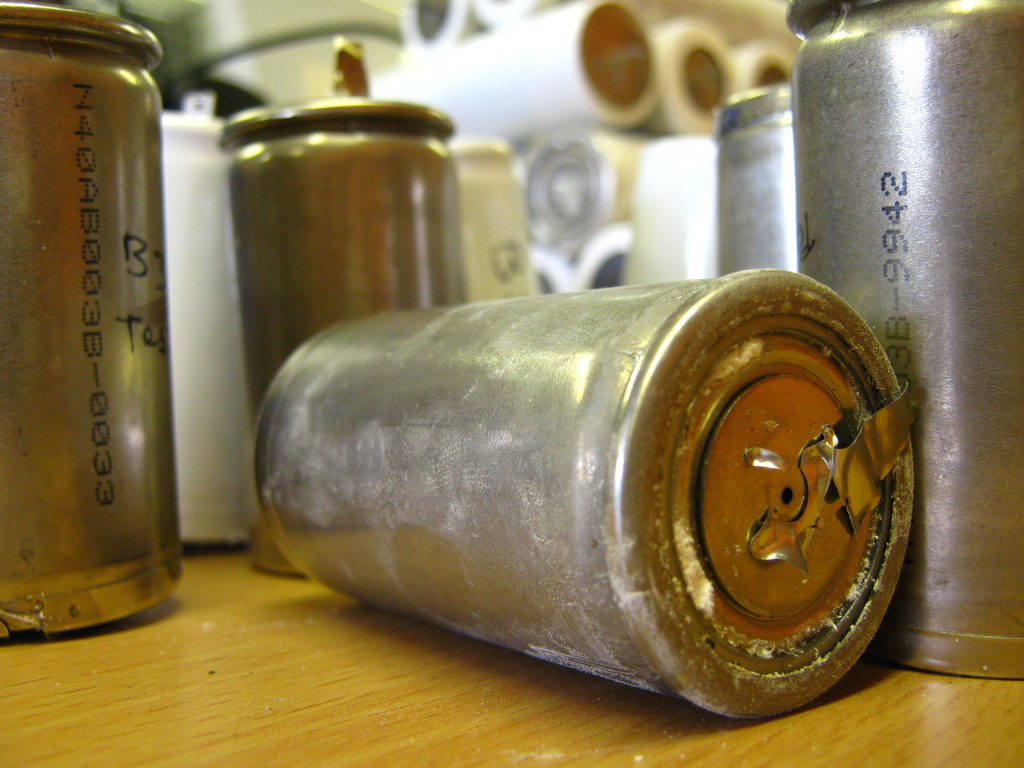
Label: others